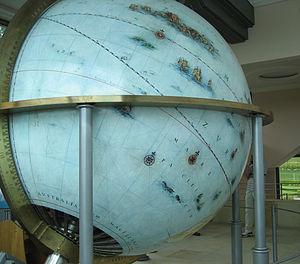
Le Globe géant de Gottorf est un globe terrestre de 3 m de diamètre visitable, construit entre 1650 et 1664 pour le compte du duc Frédéric III de Holstein-Gottorp dans le jardin de son château de Gottorf à Schleswig, et qui fut célèbre dans toute l'Europe. La conception du globe a été confiée au savant et bibliothécaire de la cour Adam Olearius, et sa réalisation à l'armurier du Limbourg Andreas Bösch. Le globe se trouve maintenant dans le Musée d'ethnographie et d'anthropologie de l'Académie des sciences de Russie à Saint-Pétersbourg. On trouve d'autres globes visitables dans le Planétarium Adler de Chicago, et à l'observatoire Robert-Mayer de Heilbronn. Avec la reconstruction moderne à Gottorf, ce sont ainsi quatre globes visitables connus.